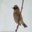
Label: bird